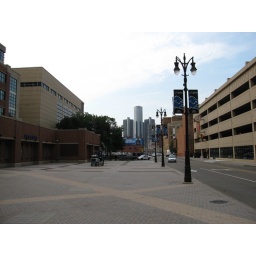
Shot down the street with Ford Field on left,Comerica Park on right,and General Motors building in distance